Umirzak Shukeyev

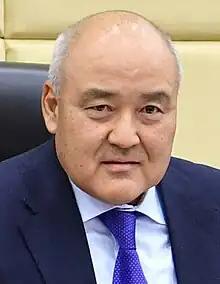
Shukeyev in 2019

Umirzak Shukeyev ("Өмірзақ Естайұлы Шөкеев;" born 12 March 1964) is a Kazakh politician who's serving as the akim of Turkistan Region since 2019. Prior to that, he served as the Minister of Agriculture from 2017 to 2019, chairman of Samruk-Kazyna, Kazakhstan's sovereign wealth fund from 2011 to 2017, First Deputy Prime Minister from 2009 to 2011, and prior to that, Deputy Prime Minister from 2007, akim of South Kazakhstan from 2006 to 2007, akim of Astana from 2004 to 2006, akim of Kostanay Region from 1998 to 2004, Minister of Economy and Trade from 1995 to 1997 while serving as Deputy Prime Minister.